WKXN

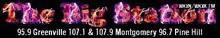
Former logo

WKXN previously broadcast into Montgomery via a translator, W300AN at 107.9. This ended when class C3 outlet WMRK-FM signed on at that frequency in April 2009. A change of frequency to 102.7 was later approved, and it became W274BG.